Buck Freeman

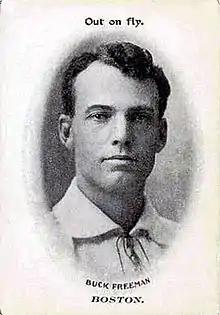

John Frank "Buck" Freeman (October 30, 1871 – June 25, 1949) was an American right fielder in Major League Baseball at the turn of the 20th century. Listed at and , he both batted and threw left-handed. Freeman was one of the top sluggers of his era, his most famous feat being the 25 home runs he hit during the 1899 season.